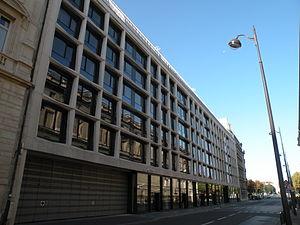
Assemblée Nationale, Immeuble Chaban Delmas
L'immeuble Chaban-Delmas est un bâtiment situé au 101 rue de l'Université, dans le 7ᵉ arrondissement de Paris. Il a été construit en 1974, et restructuré entre 2006 et 2008. La façade est un mur rideau habillé par une résille béton. Il porte le nom de l'ancien Premier ministre Jacques Chaban-Delmas depuis 2001.